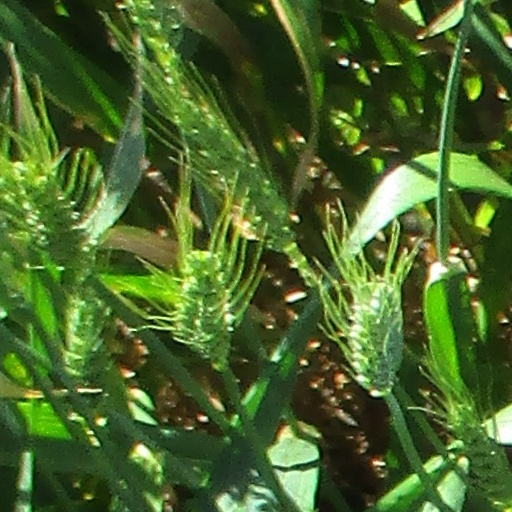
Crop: wheat